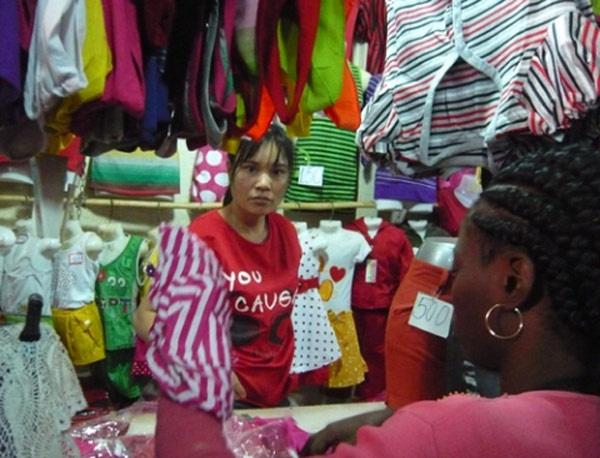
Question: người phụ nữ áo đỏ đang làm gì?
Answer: người phụ nữ áo đỏ đang cho một vị khách xem một món hàng